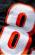
Number: 8